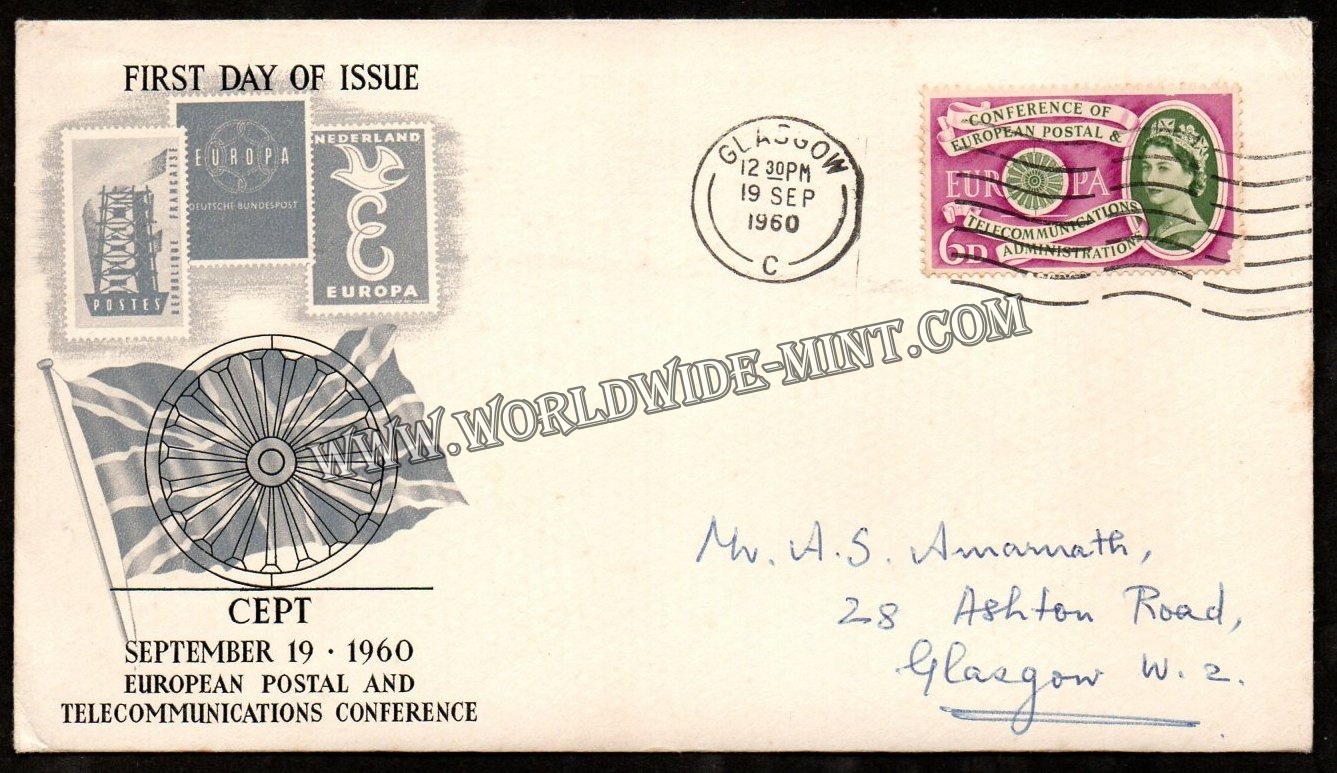
1960 UK CEPT (Conference of European Postal & Telecommunication Administration) FDC #FA254
Brand: Ram-Philately
Category: Arts & Entertainment > Hobbies & Creative Arts > Collectibles > Postage Stamps > First Day Covers